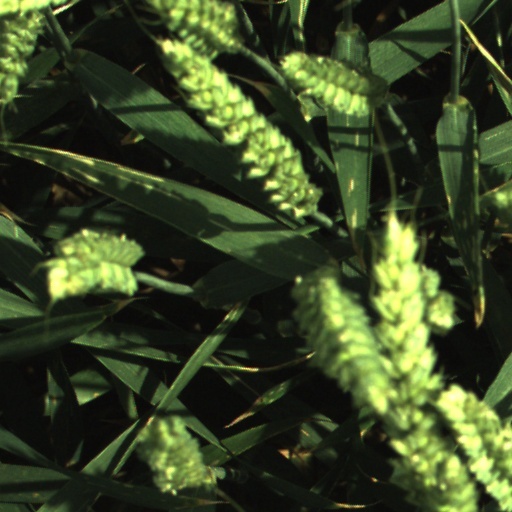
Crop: wheat